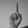
ASL letter: D